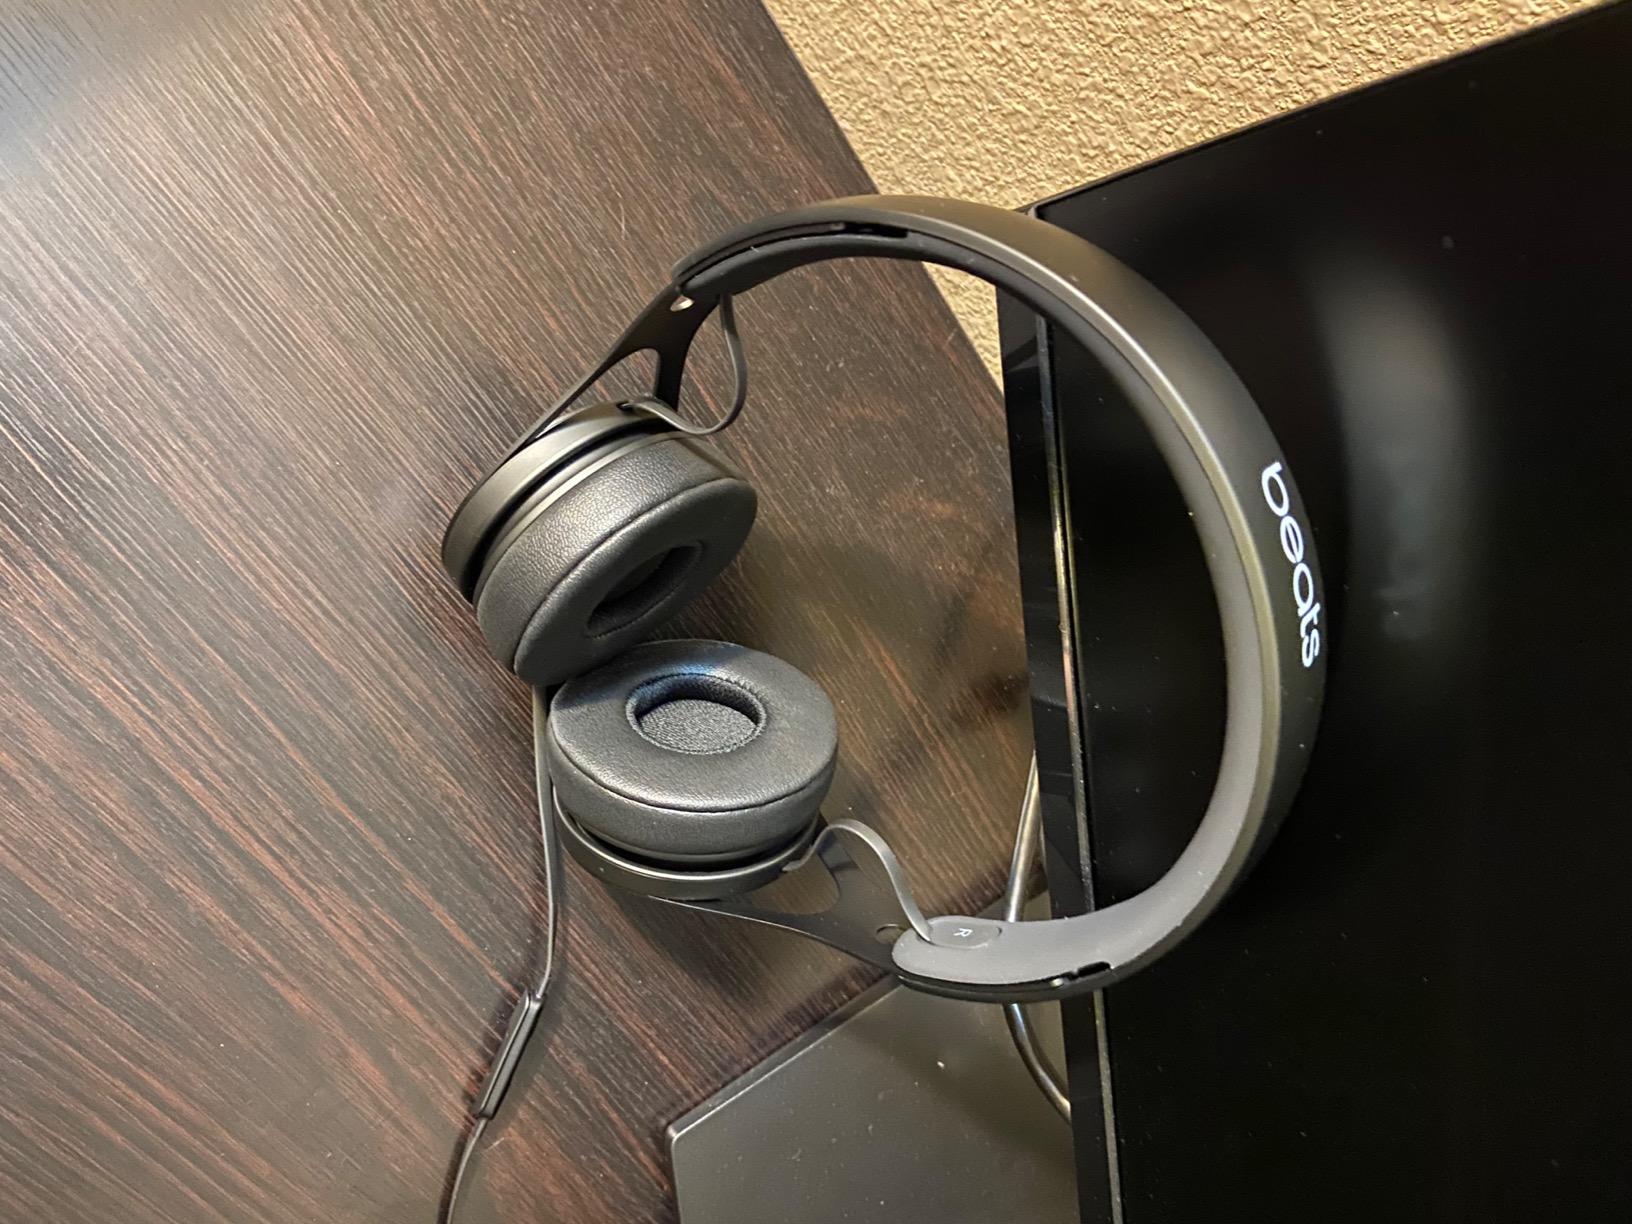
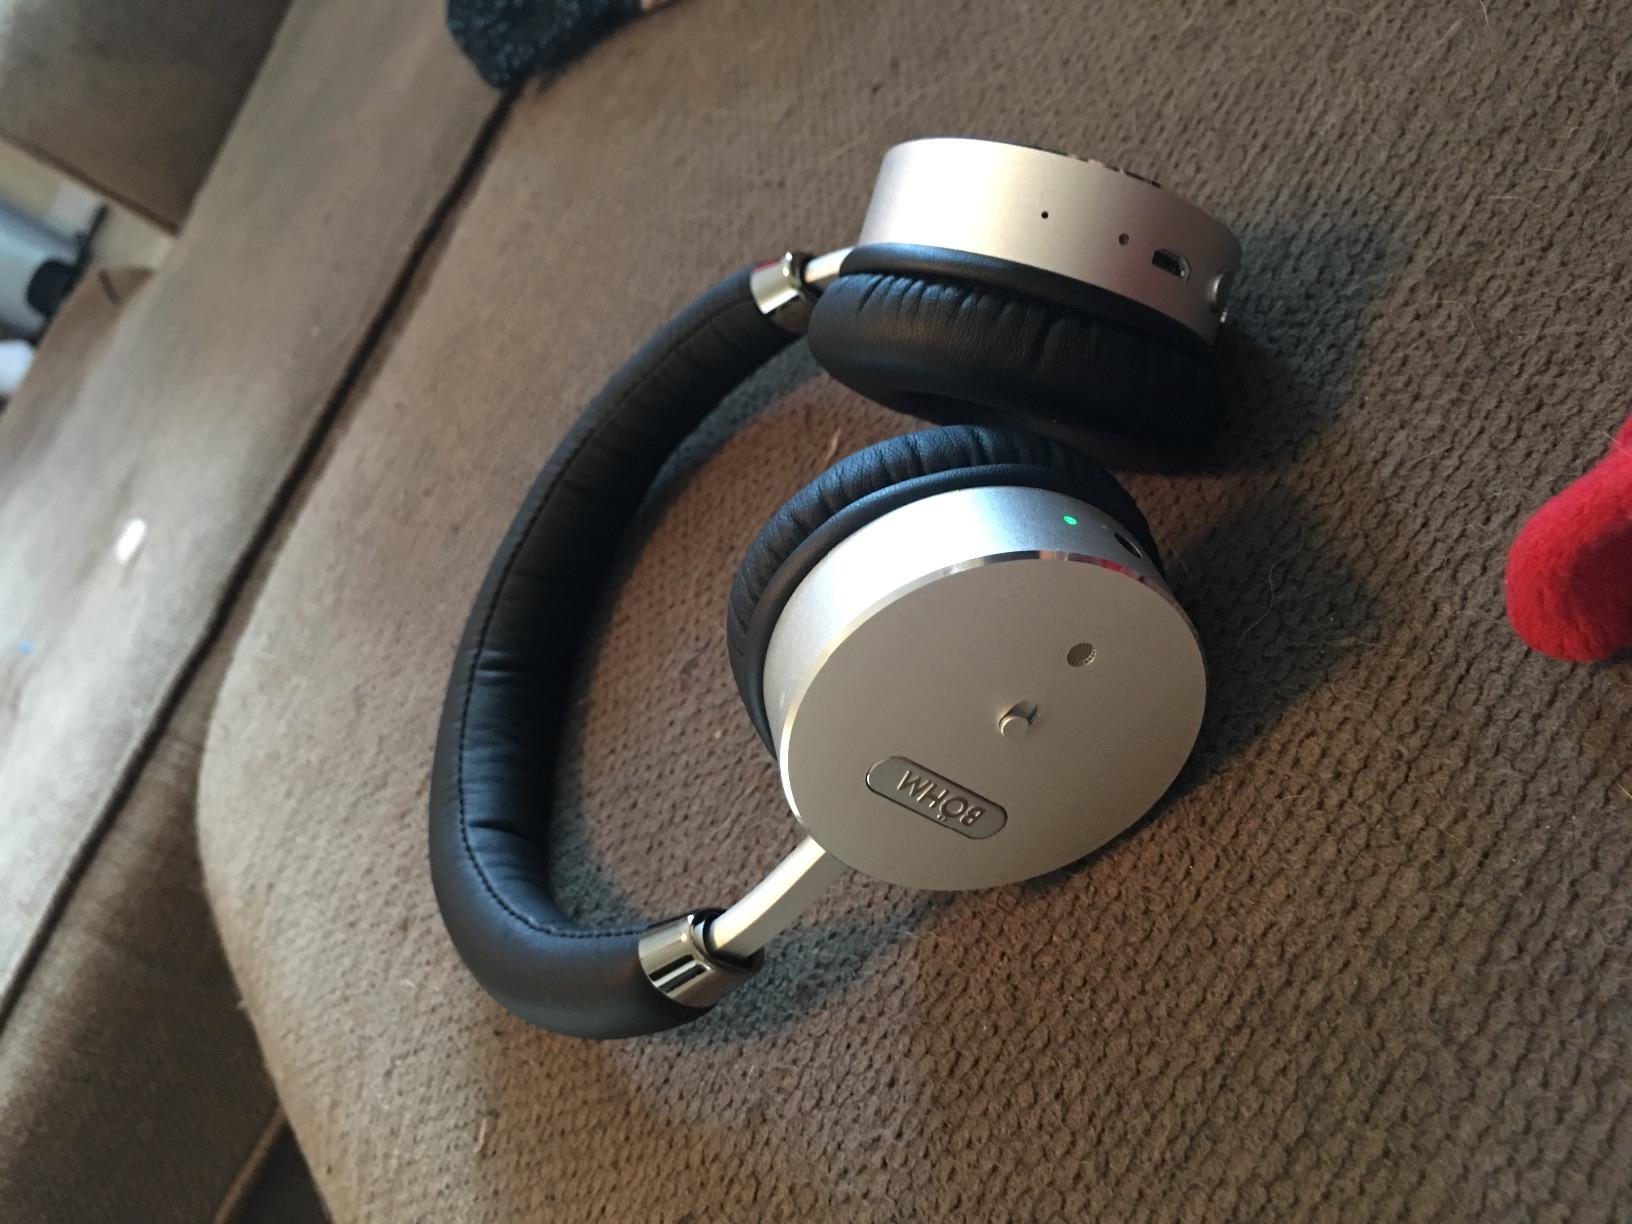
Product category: headphones
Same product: no